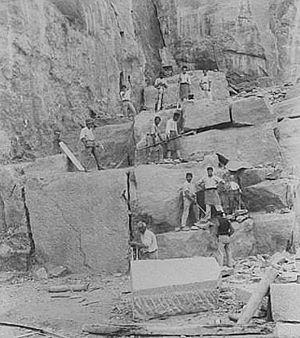
La pierre d'Euville est un type de pierre utilisé dans la construction de nombreux bâtiments. C'est une pierre de calcaire à entroques beige rosé et jaunâtre du Jurassique supérieur.
Lérouville est une commune française située dans le département de la Meuse, en région Grand Est.